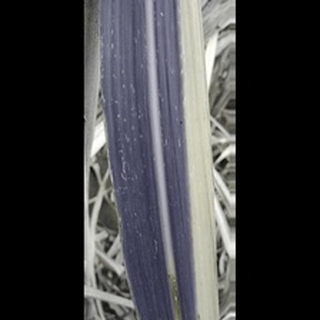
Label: sugarcane_yellow_leaf_disease